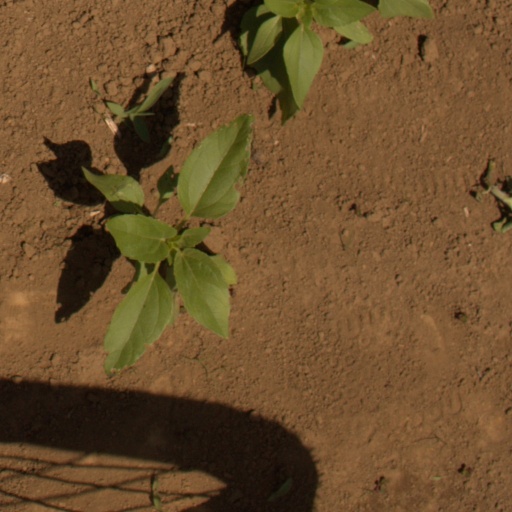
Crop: Jerusalem artichoke